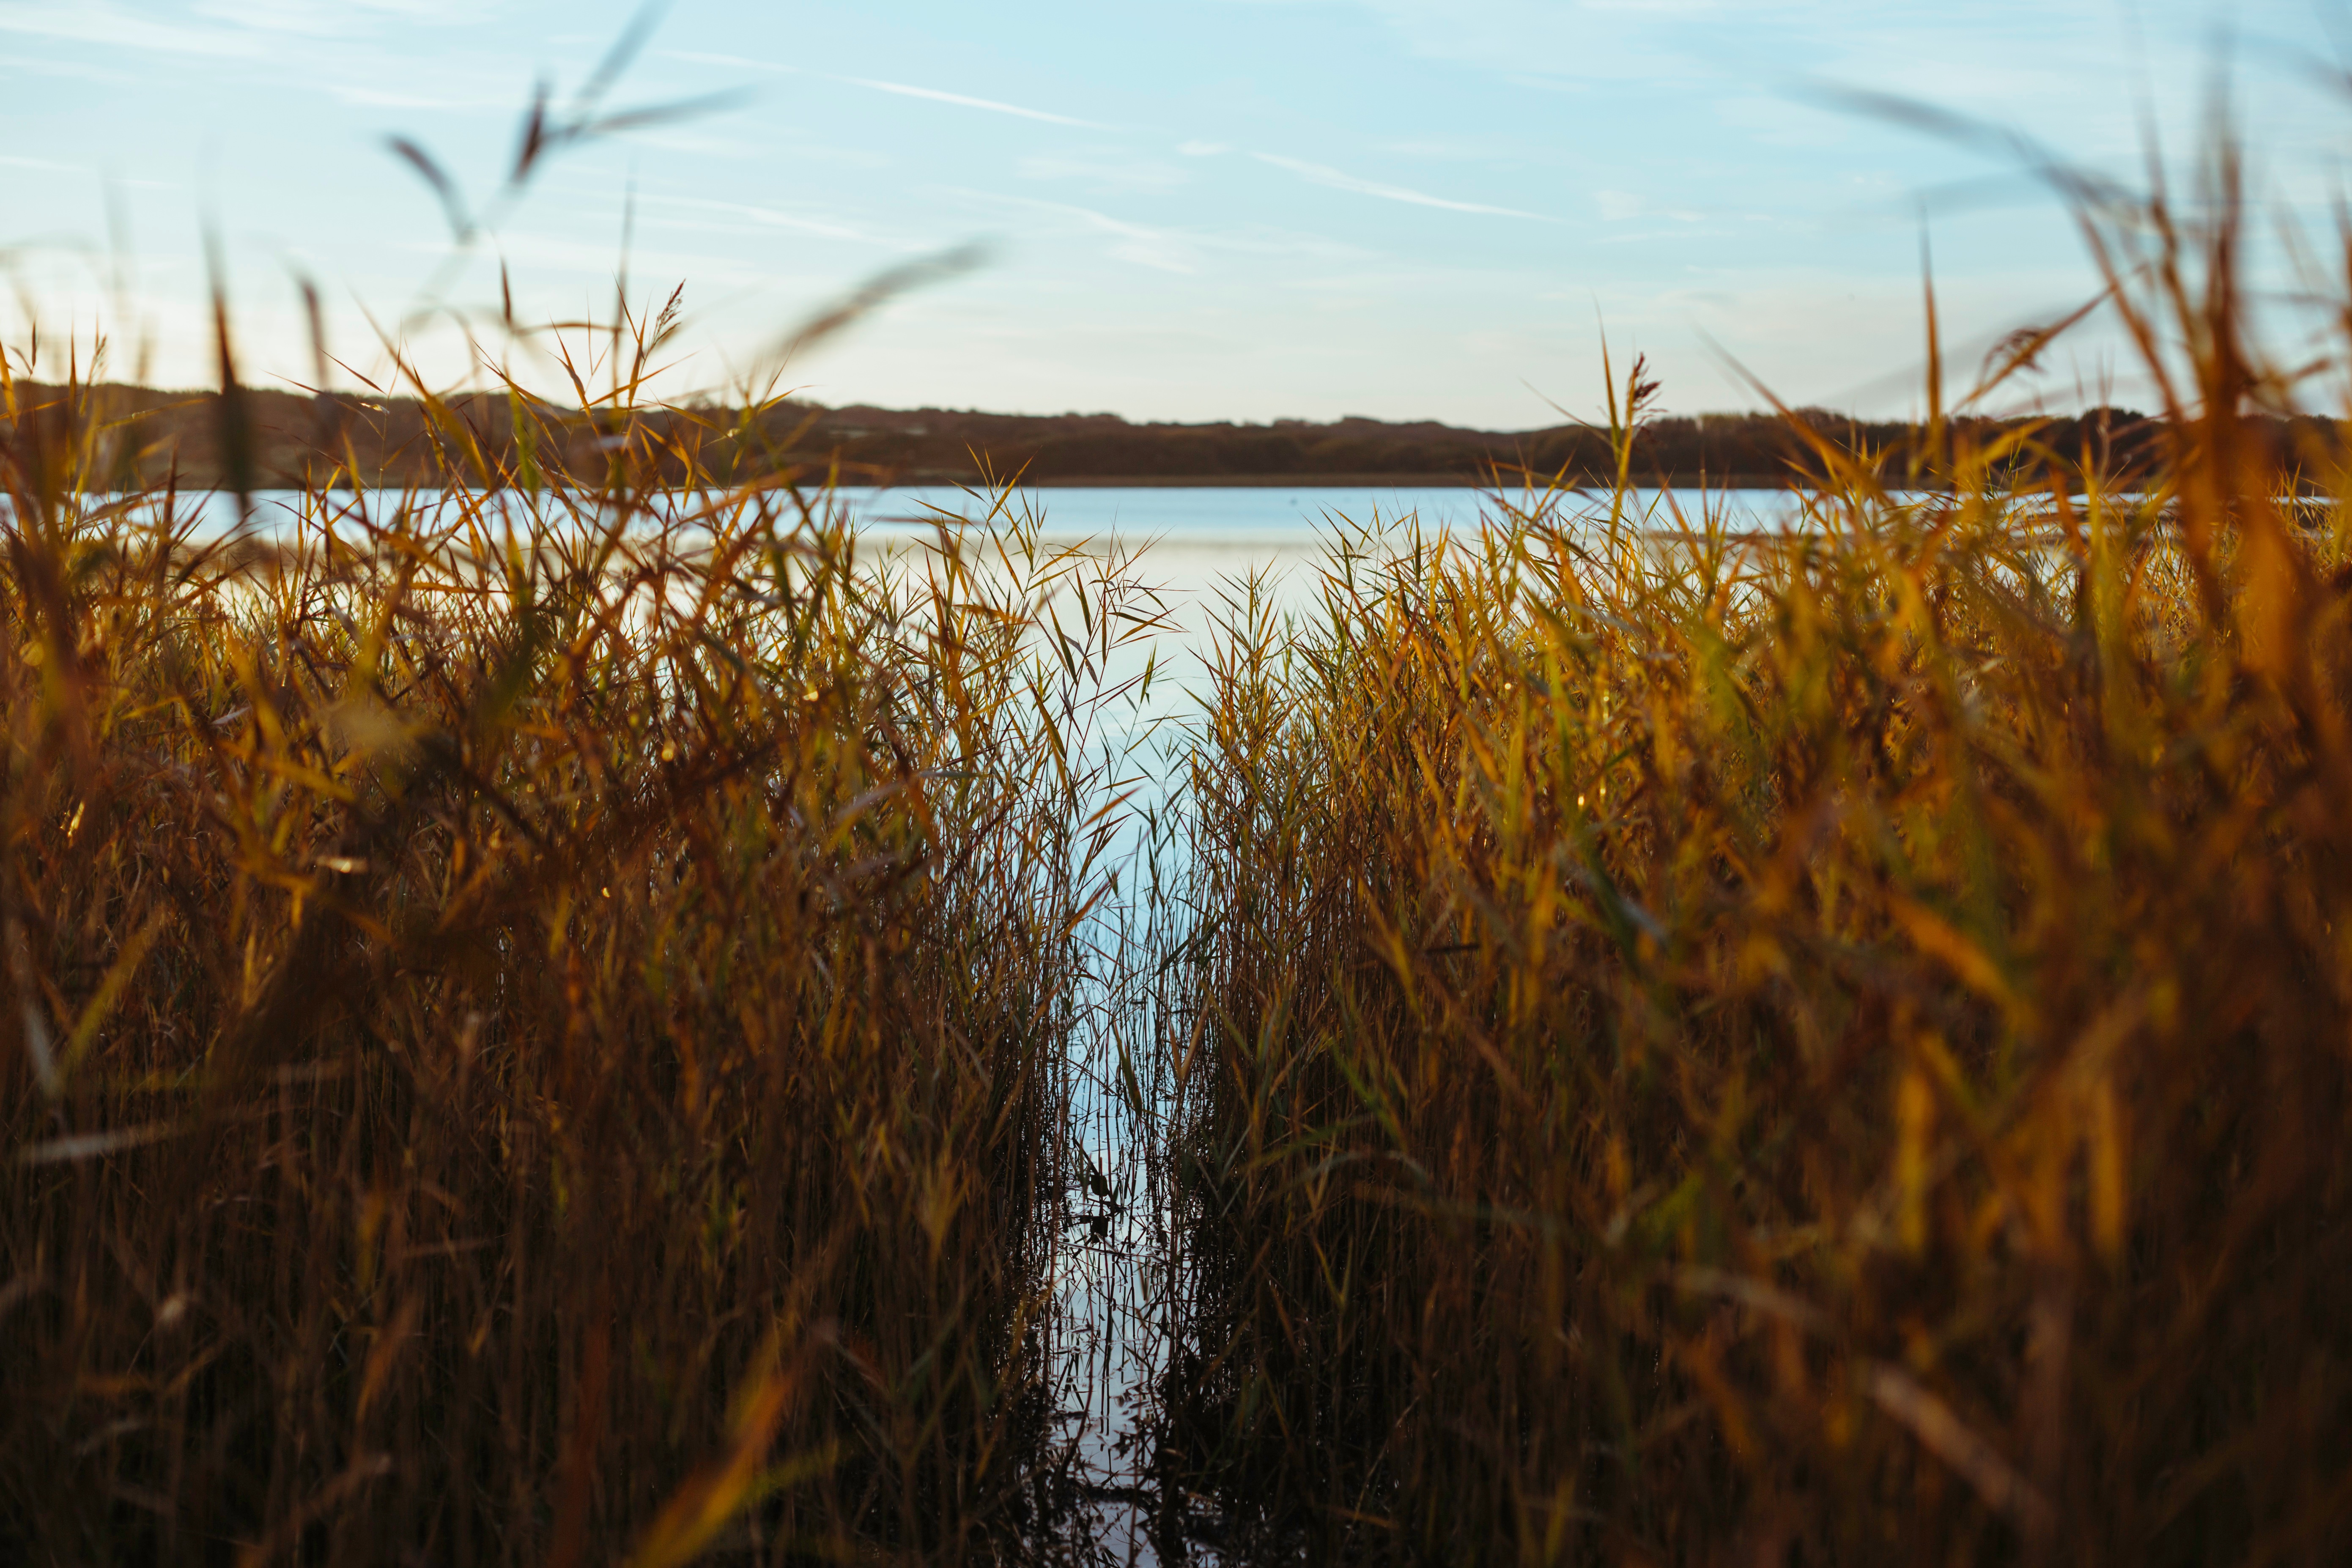
tree, water, nature, grass, marsh, plant, sunset, field, sunlight, morning, leaf, evening, reflection, crop, autumn, agriculture, season, wetland, habitat, rural area, natural environment, atmospheric phenomenon, grass family, phragmites